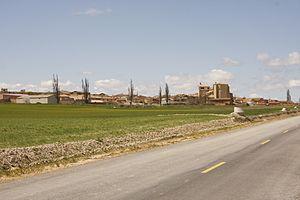
Castrillo Mota de Judíos est une commune d'Espagne dans la communauté autonome de Castille-et-León, province de Burgos.